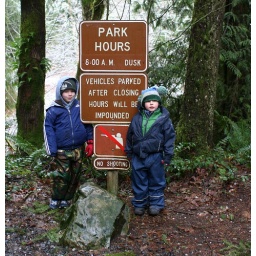
boys by a sign